Pacific Garden Mission

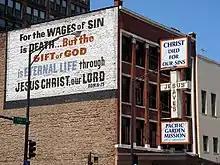
The former Mission building at 646 S. State Street

Pacific Garden Mission is a homeless shelter which is located in the Near West Side section of Chicago, Illinois, it was founded in 1877 by Colonel George Clarke and his wife, Sarah. Nicknamed "The Old Lighthouse", it is the largest homeless shelter in Chicago and among the oldest in the city, and, according to the PGM website, "is the oldest continuously operating rescue mission in the country."